Cipadessa

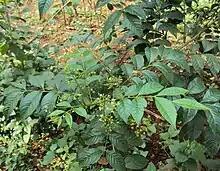
Habitat

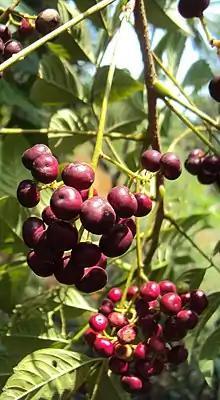
Fruit

It is a small shrub with only 5m tall. Leaves compound, imparipinnate; lamina elliptic, apex acute to acuminate; base acute, cuneate or attenuate with entire margin. Flowers are white colored and show axillary panicles inflorescence. Fruit is a globose drupe with 5 pyrenes.